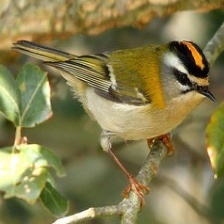
Species: COMMON FIRECREST
Scientific name: REGULUS IGNICAPILLA